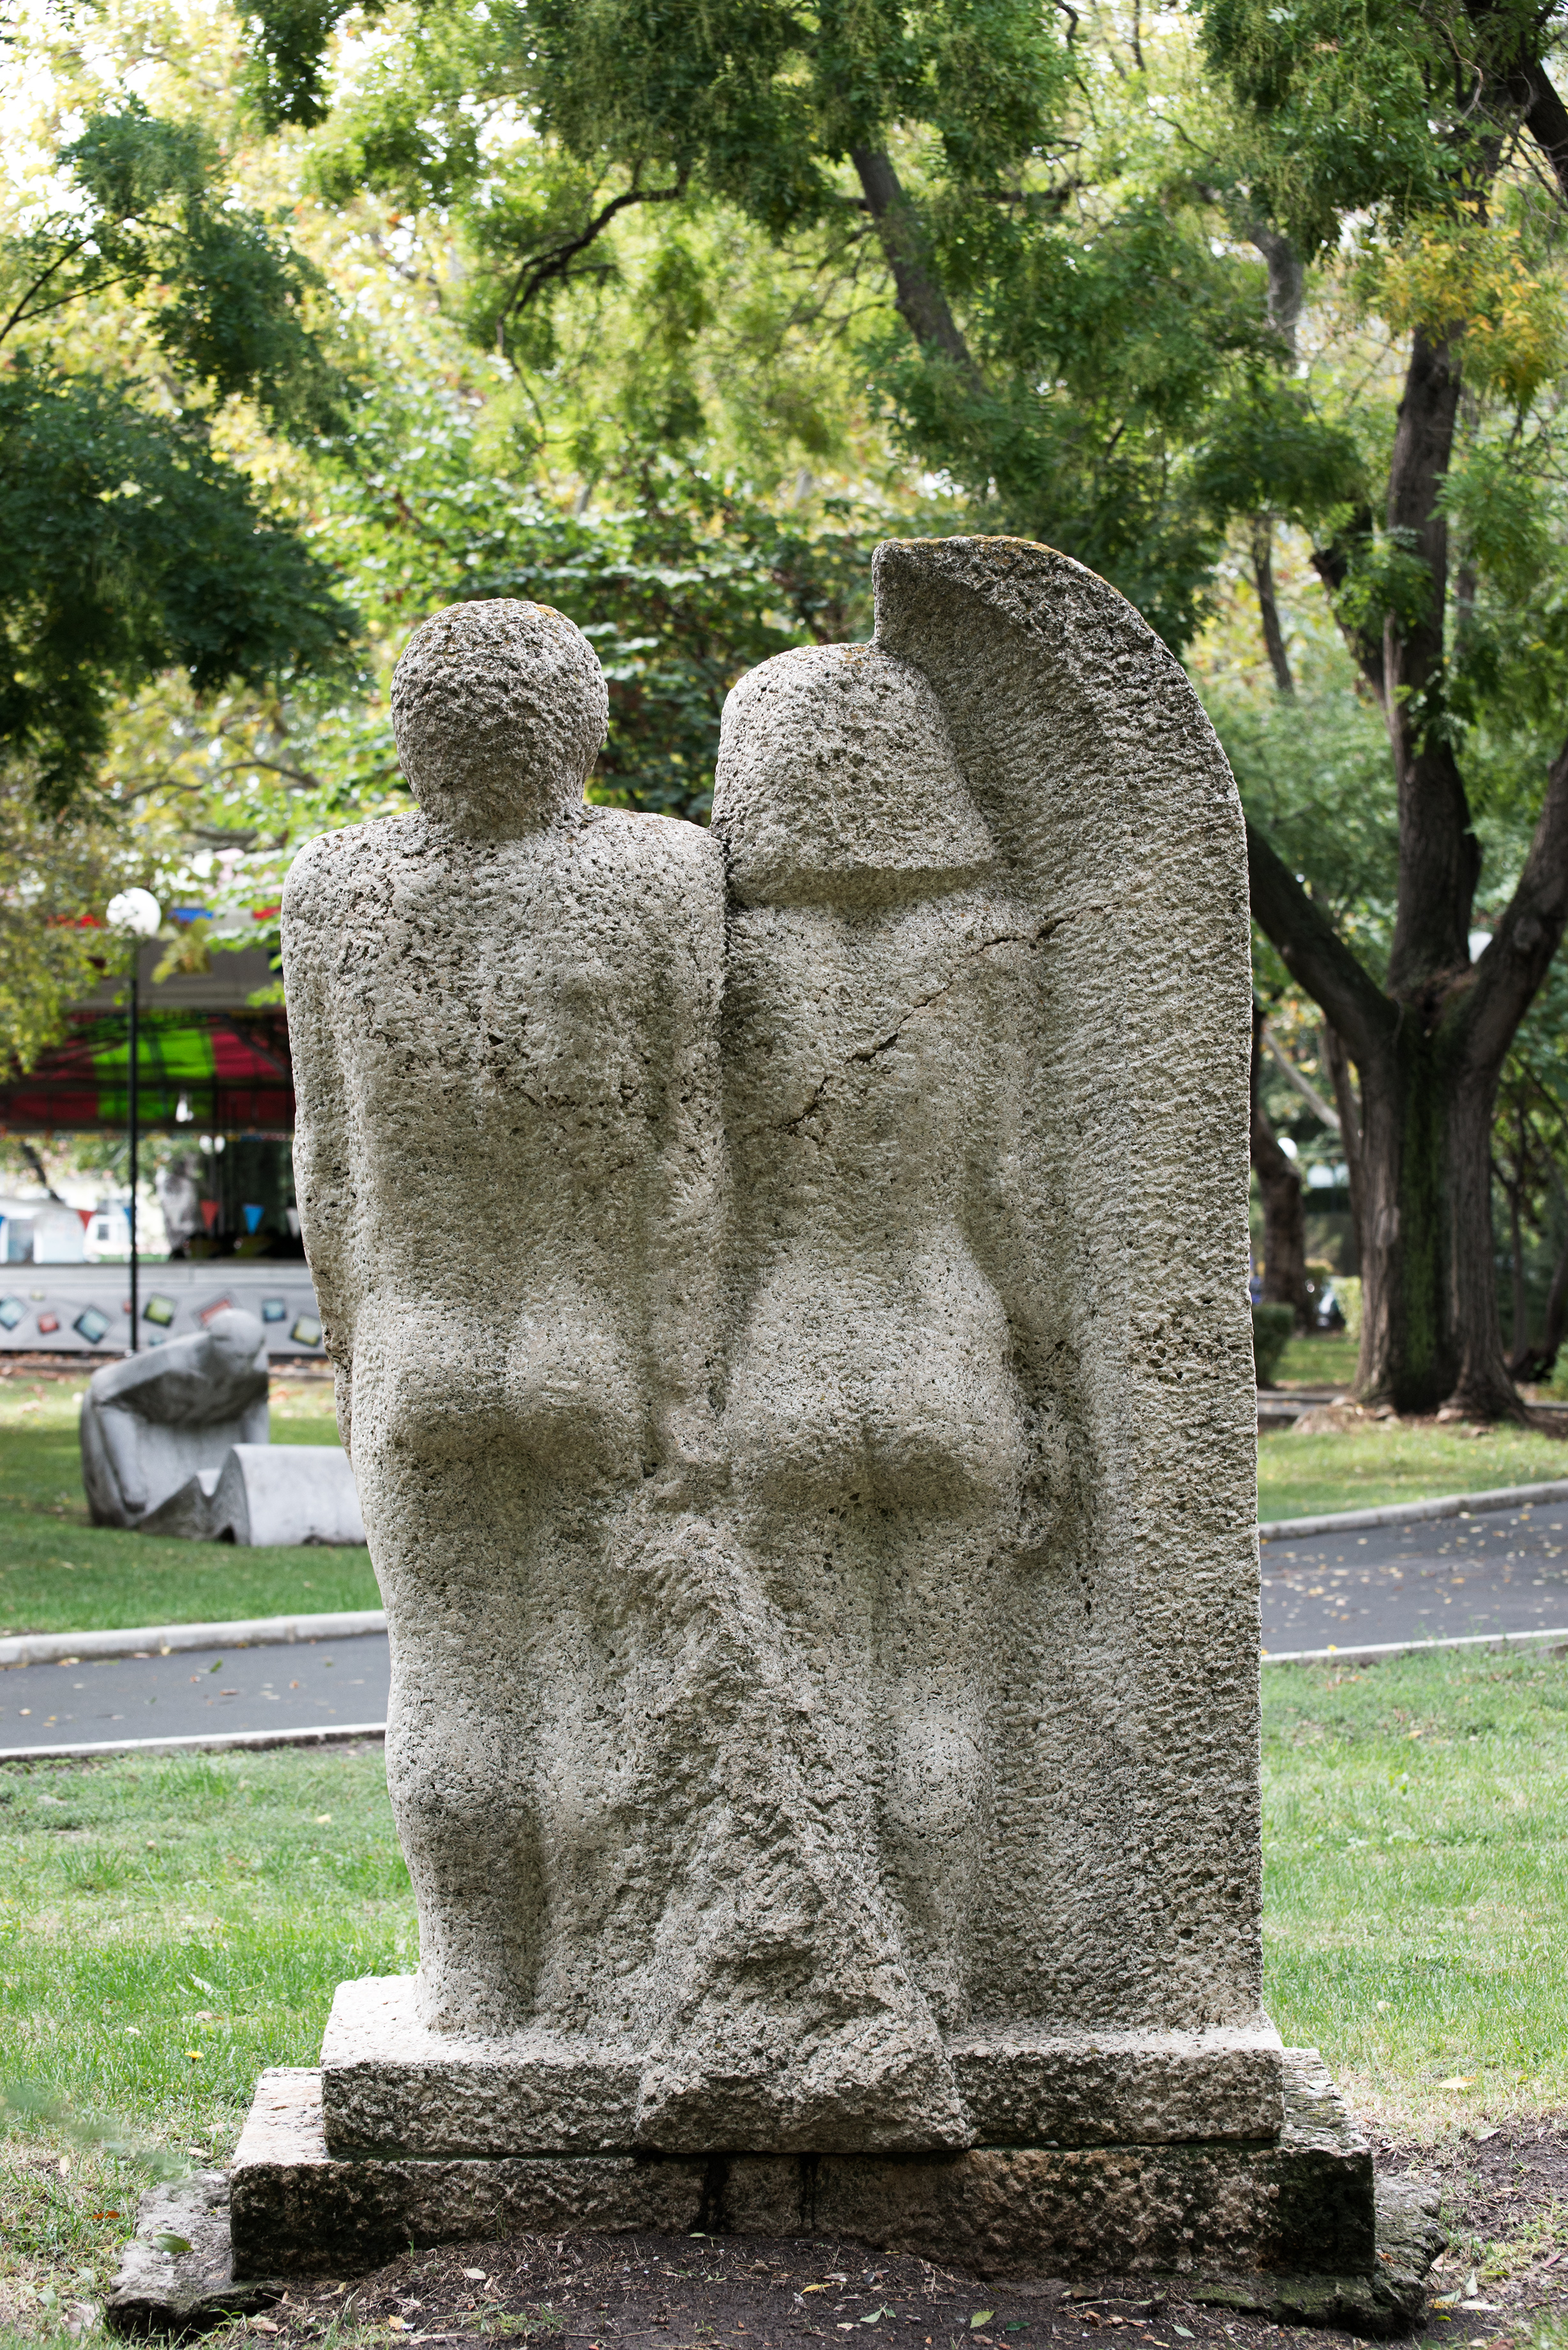
rock, monument, europe, statue, nikon, cemetery, grave, sculpture, memorial, cool image, headstone, 28, nikkor, d800, nikond800, bulgaria, nikkor357028, 3570, burgas, seagarden, ancient history